Stoney River Legendary Steaks

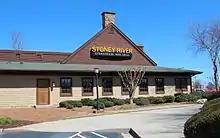
A Stoney River restaurant in Roswell, Georgia

Stoney River Steakhouse & Grill is a chain of steakhouses in the United States. In 2008, the company had 12 locations. As of 2025, there are ten Stoney River restaurants. The chain is owned by J. Alexander's.